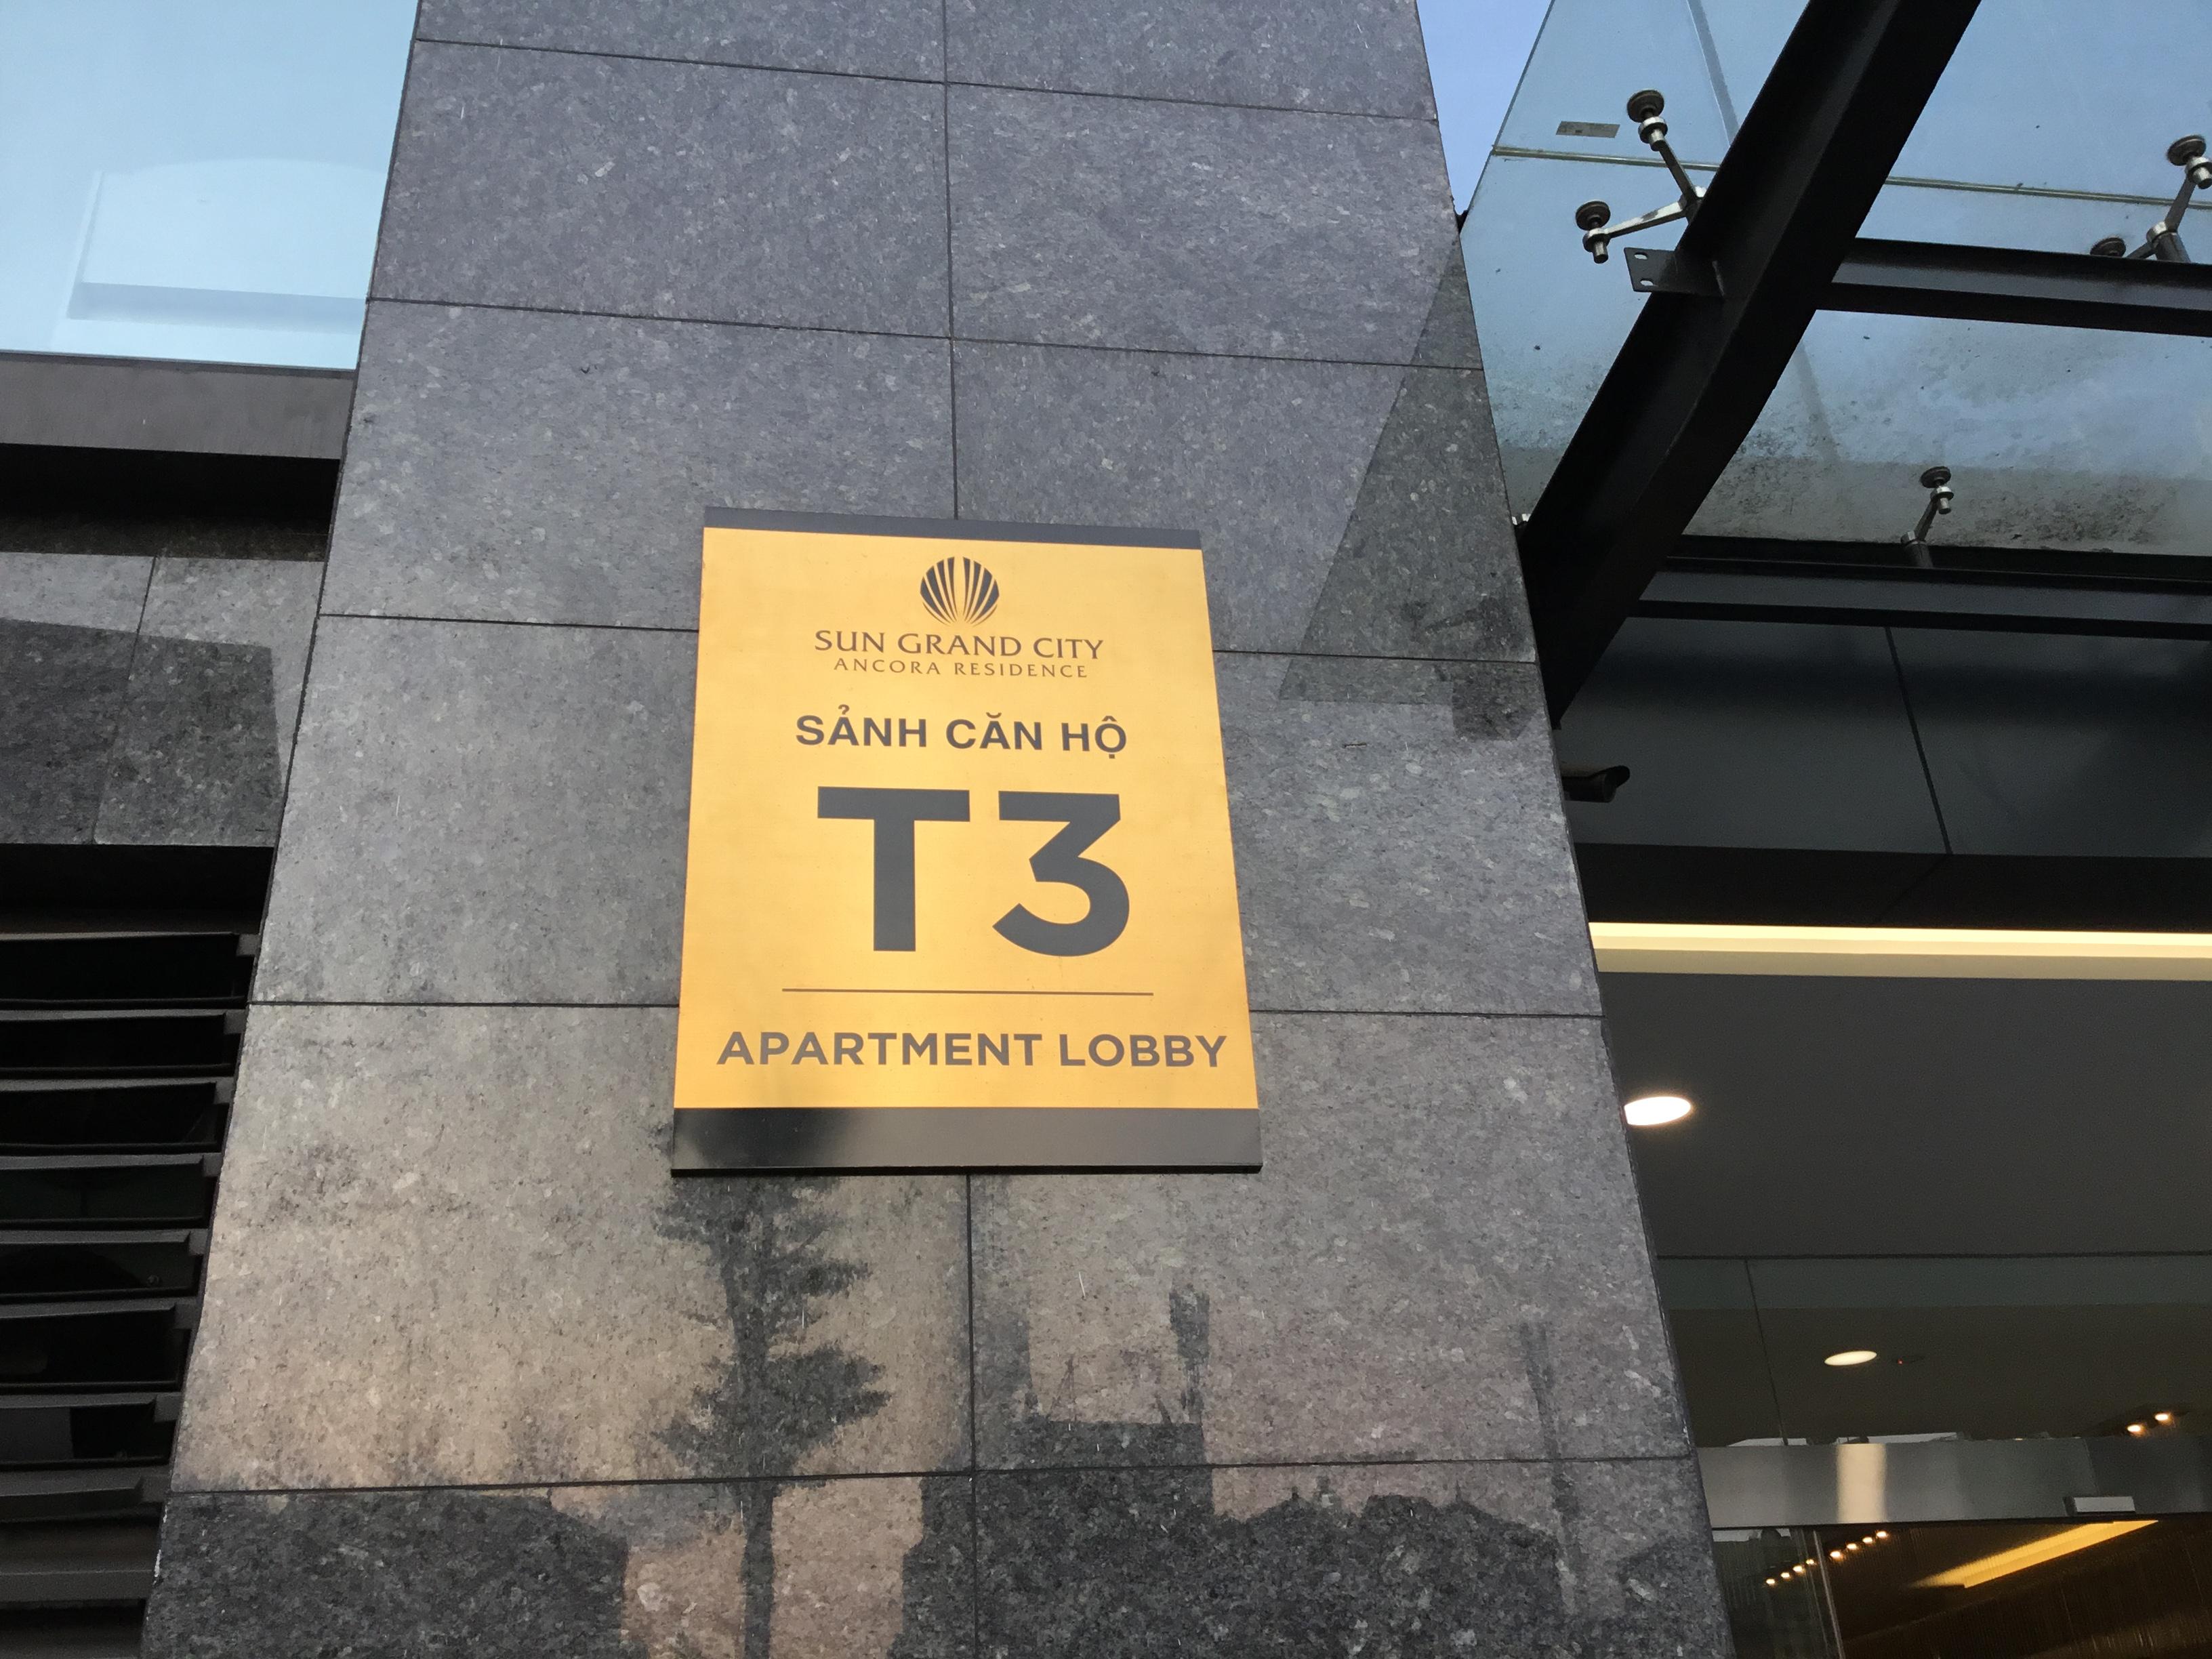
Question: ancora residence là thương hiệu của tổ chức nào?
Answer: ancora residence là thương hiệu của sun grand city